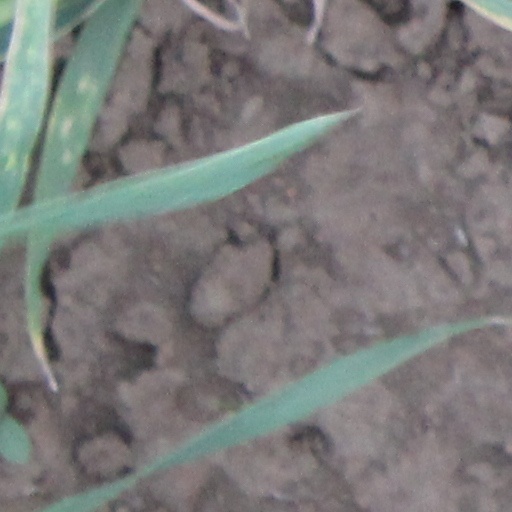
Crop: wheat